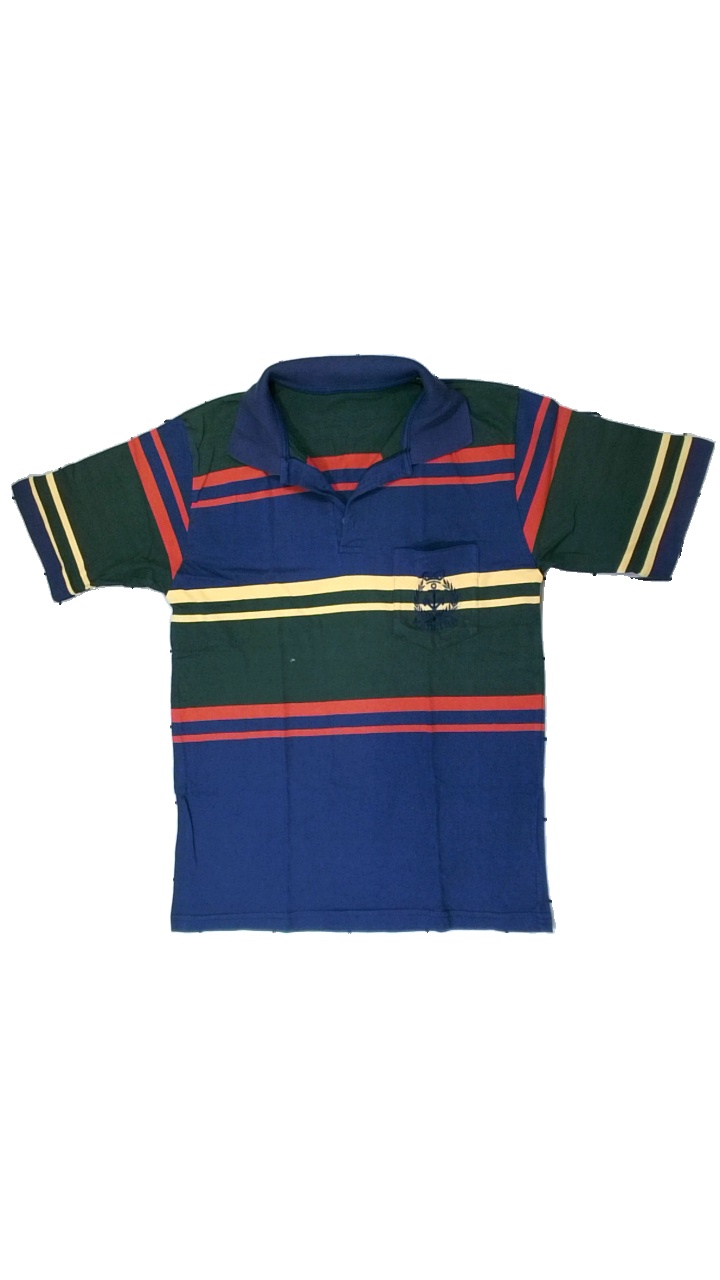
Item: Shirt (Men)
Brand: Missing
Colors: Blue, Green, Red, Multicolor
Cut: Regular, Cropped, V-collar
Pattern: Striped
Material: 100% Cotton
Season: All
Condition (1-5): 3
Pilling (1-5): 3
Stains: Minor
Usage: Reuse
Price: <50